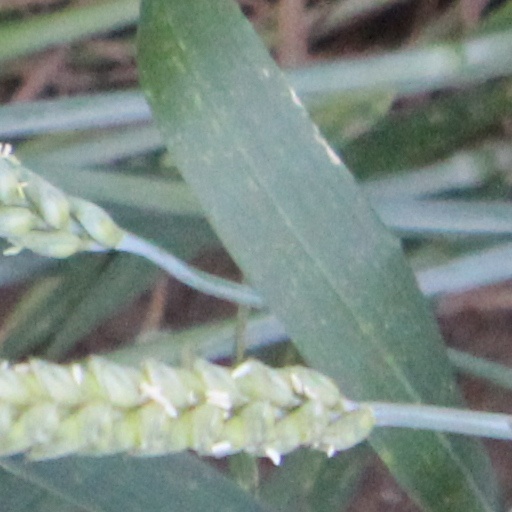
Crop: wheat